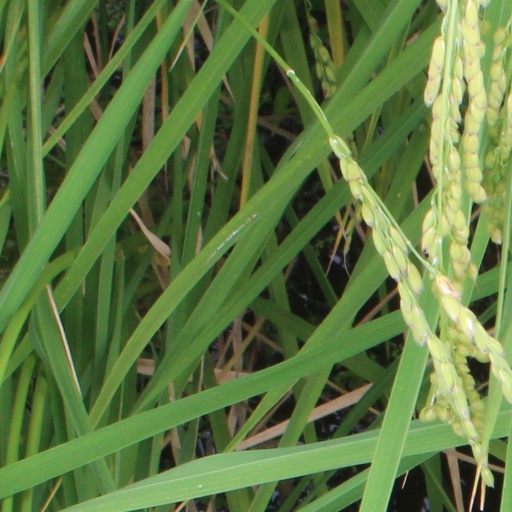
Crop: rice